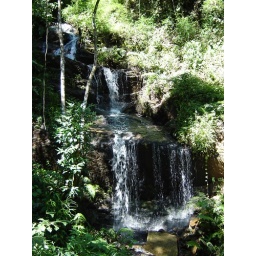
The purest water in Brasil. Crystal clear and incredible to bathe in!